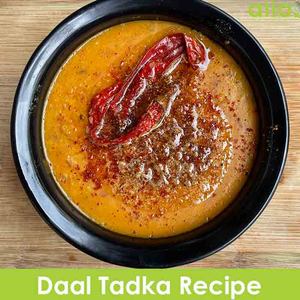
Dish: dal